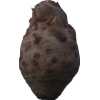
Label: celery